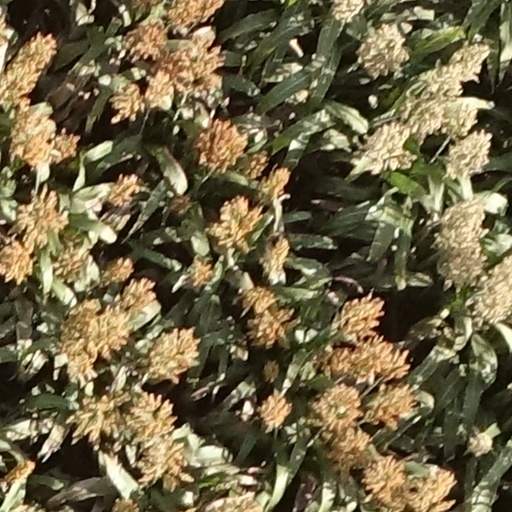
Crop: sorghum